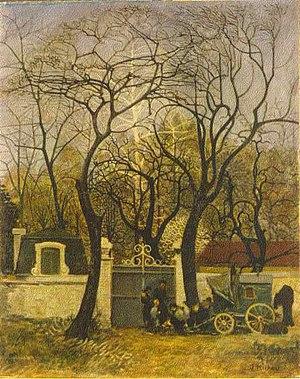
Jean Milhau, les bohémiens 1934
Jean Louis Edouard Milhau est un artiste peintre français du XXᵉ siècle, né le 21 décembre 1902, à Mèze et mort à Châtenay-Malabry